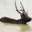
Label: deer